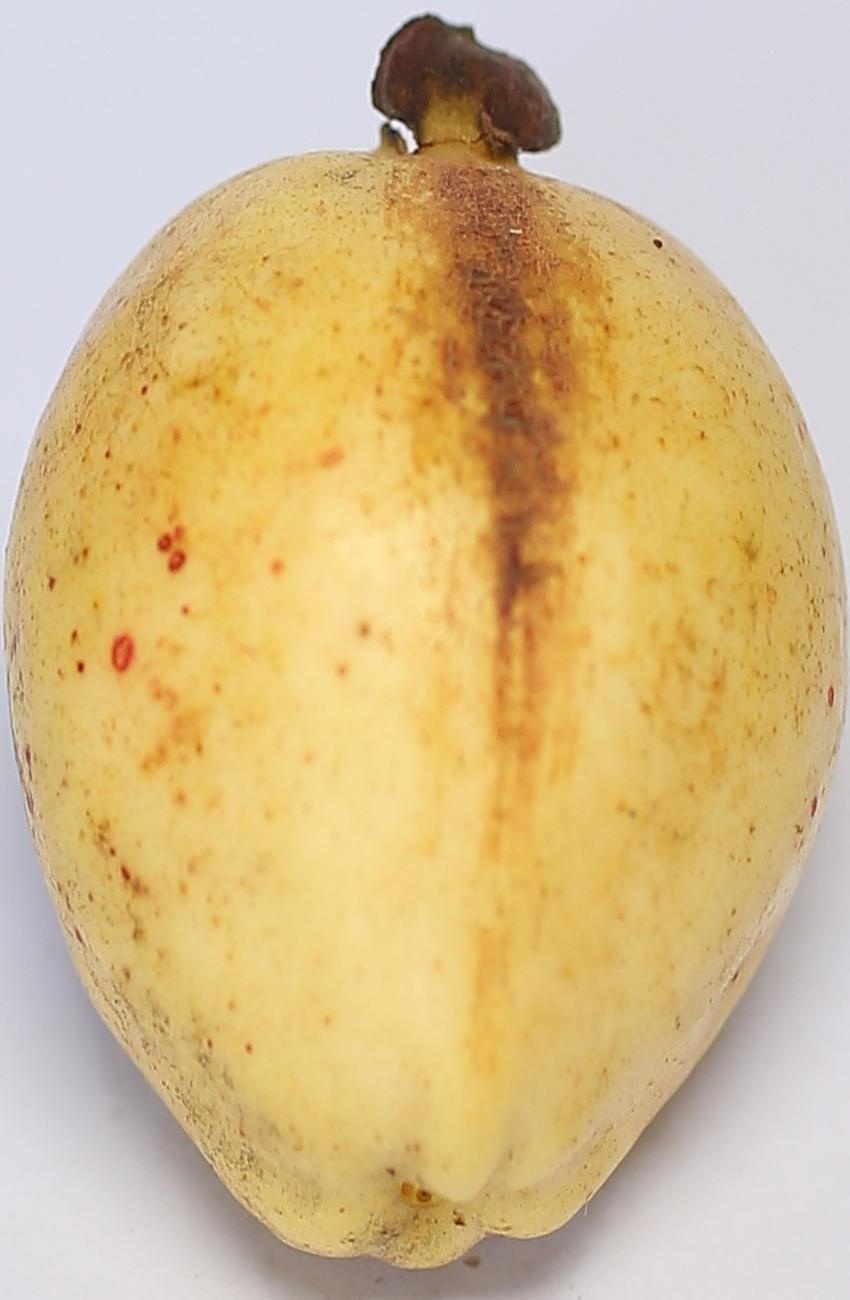
Maturity: ripe
Variety: riyali